Albacete

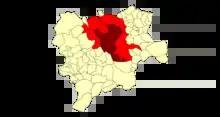
Extension Albacete metropolitan area for the Province.

With 173,329 inhabitants as of 1 January 2019, according to data from the INE, Albacete is the most populous city in the autonomous community of Castilla–La Mancha, the city with the highest number of people in the South Submeseta after Madrid and one of the inner cities most populated Spain.